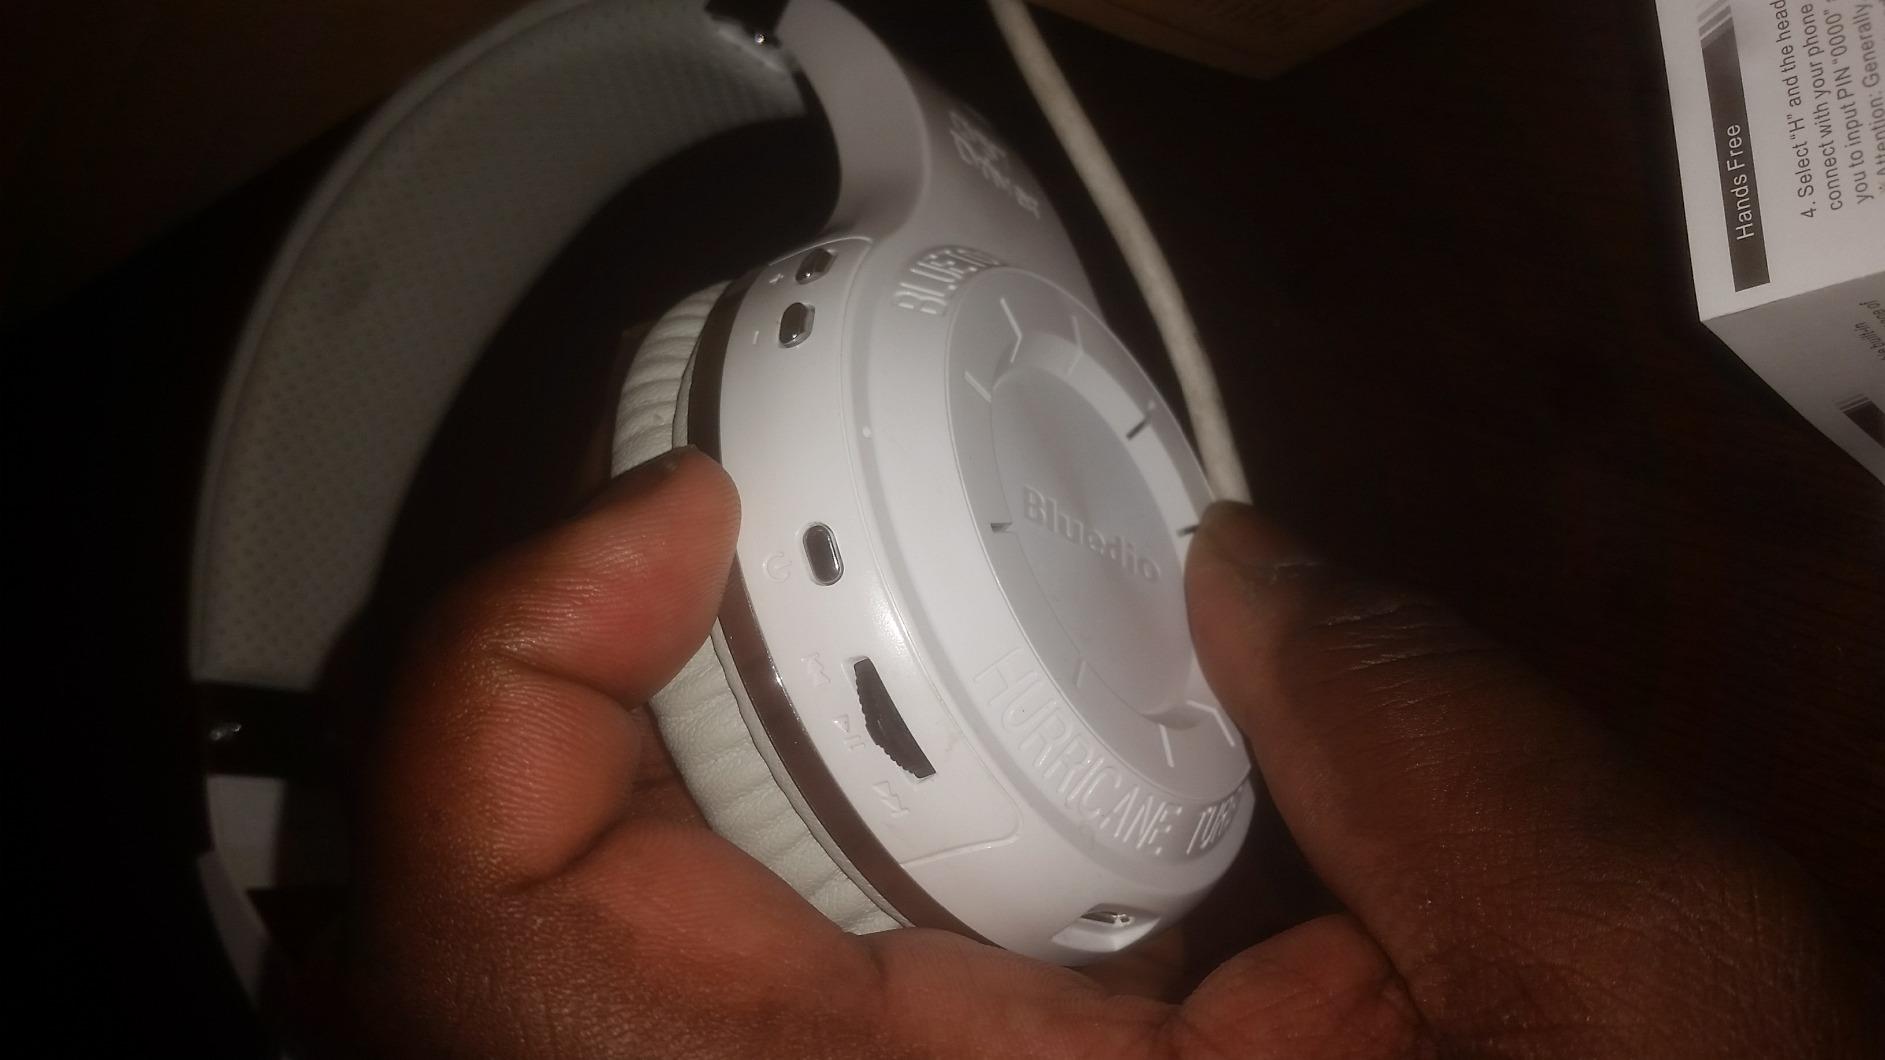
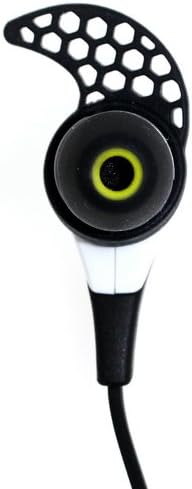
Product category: headphones
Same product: no